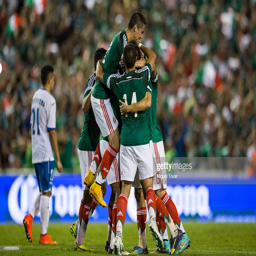
football player celebrates with teammates after scoring during a friendly match .